Kiyosu

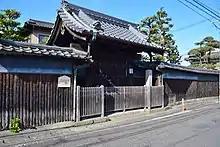
Remains of Kiyosu-juku's "honjin"

Kiyosu was the location of a post town (Kiyosu-juku) on the junction of the Nakasendō and the Minoji connecting Kamakura with Kyoto and the Ise Shrine during the Kamakura period.